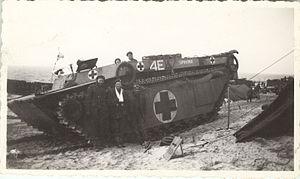
Le royaume des Pays-Bas se déclare neutre lors du déclenchement de la Seconde Guerre mondiale, mais est néanmoins envahi par les Allemands en mai 1940. La reine et le gouvernement s'exilent à Londres tandis que les nazis installent un Reichskommissar pour diriger le pays. Celui-ci, Arthur Seyss-Inquart, va notamment y instaurer le travail forcé en Allemagne, auquel seront soumis 400 000 ouvriers, et organiser la déportation de plus de 100 000 Juifs vers les camps de concentration ou d’extermination. La libération totale des Pays-Bas n'intervient pas avant mai 1945.